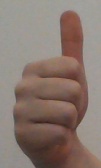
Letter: aleff